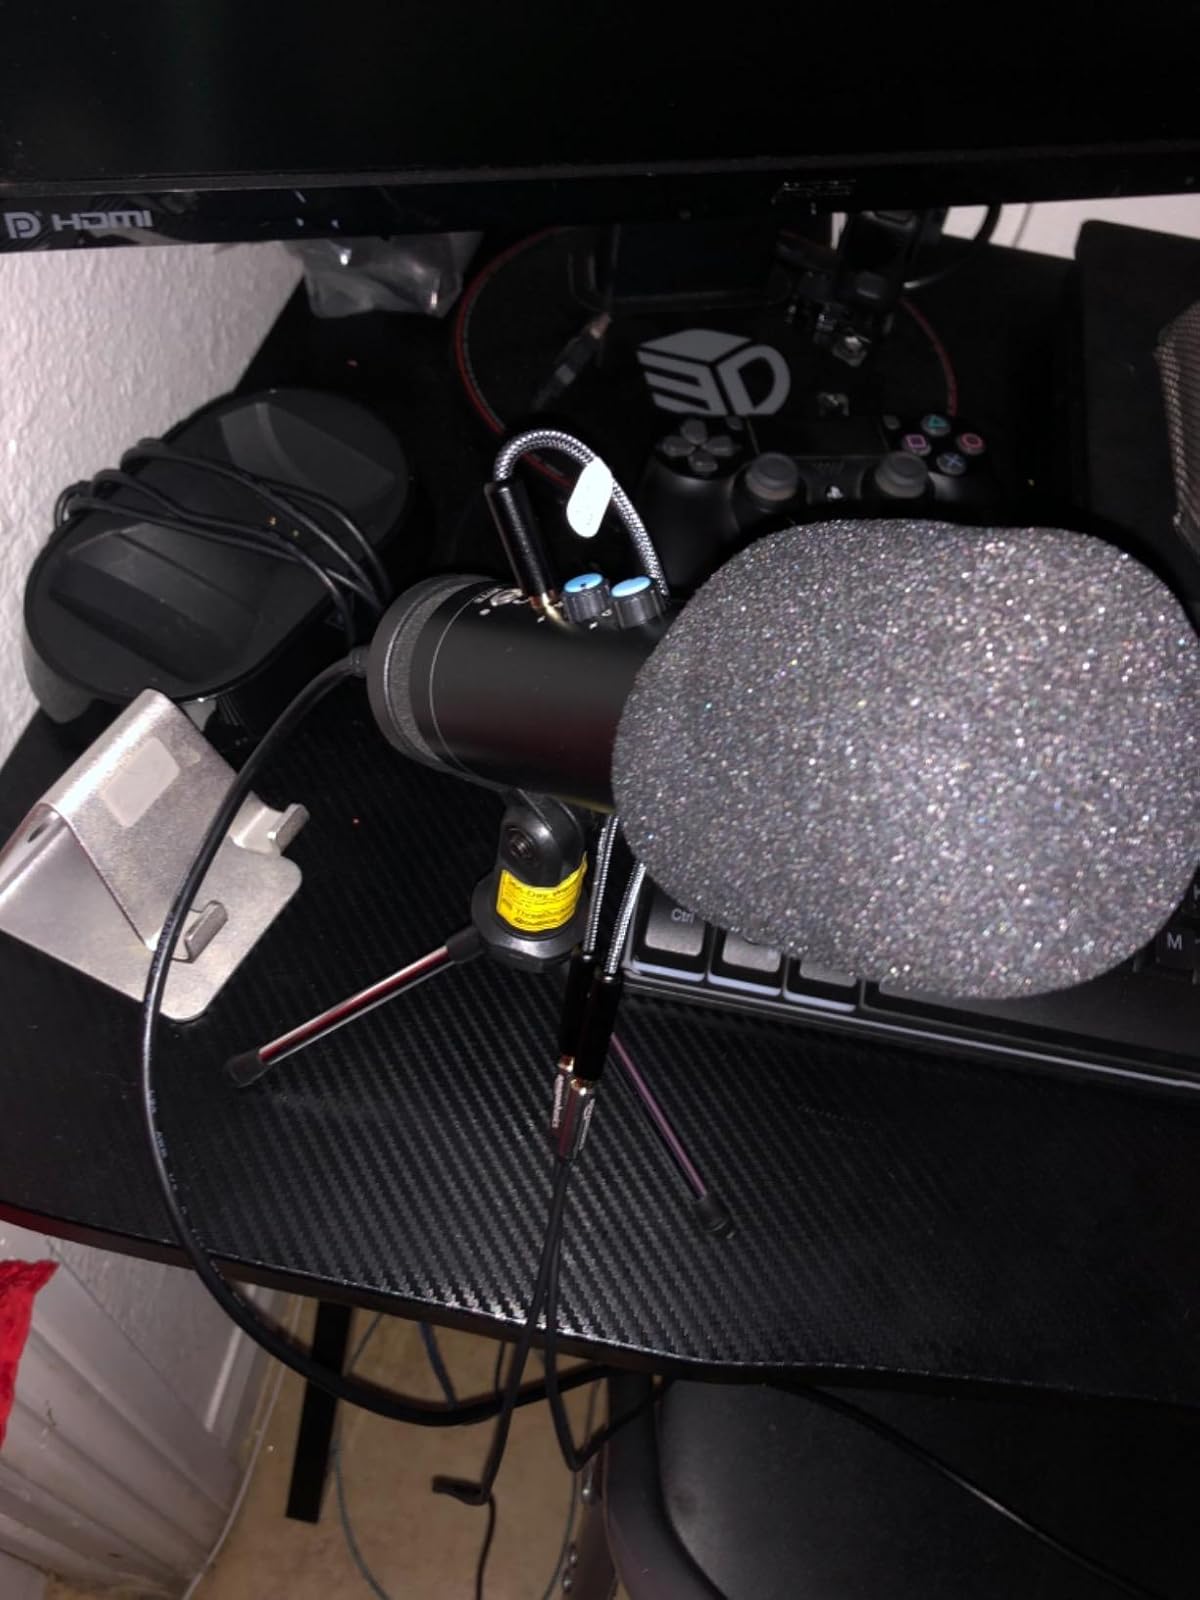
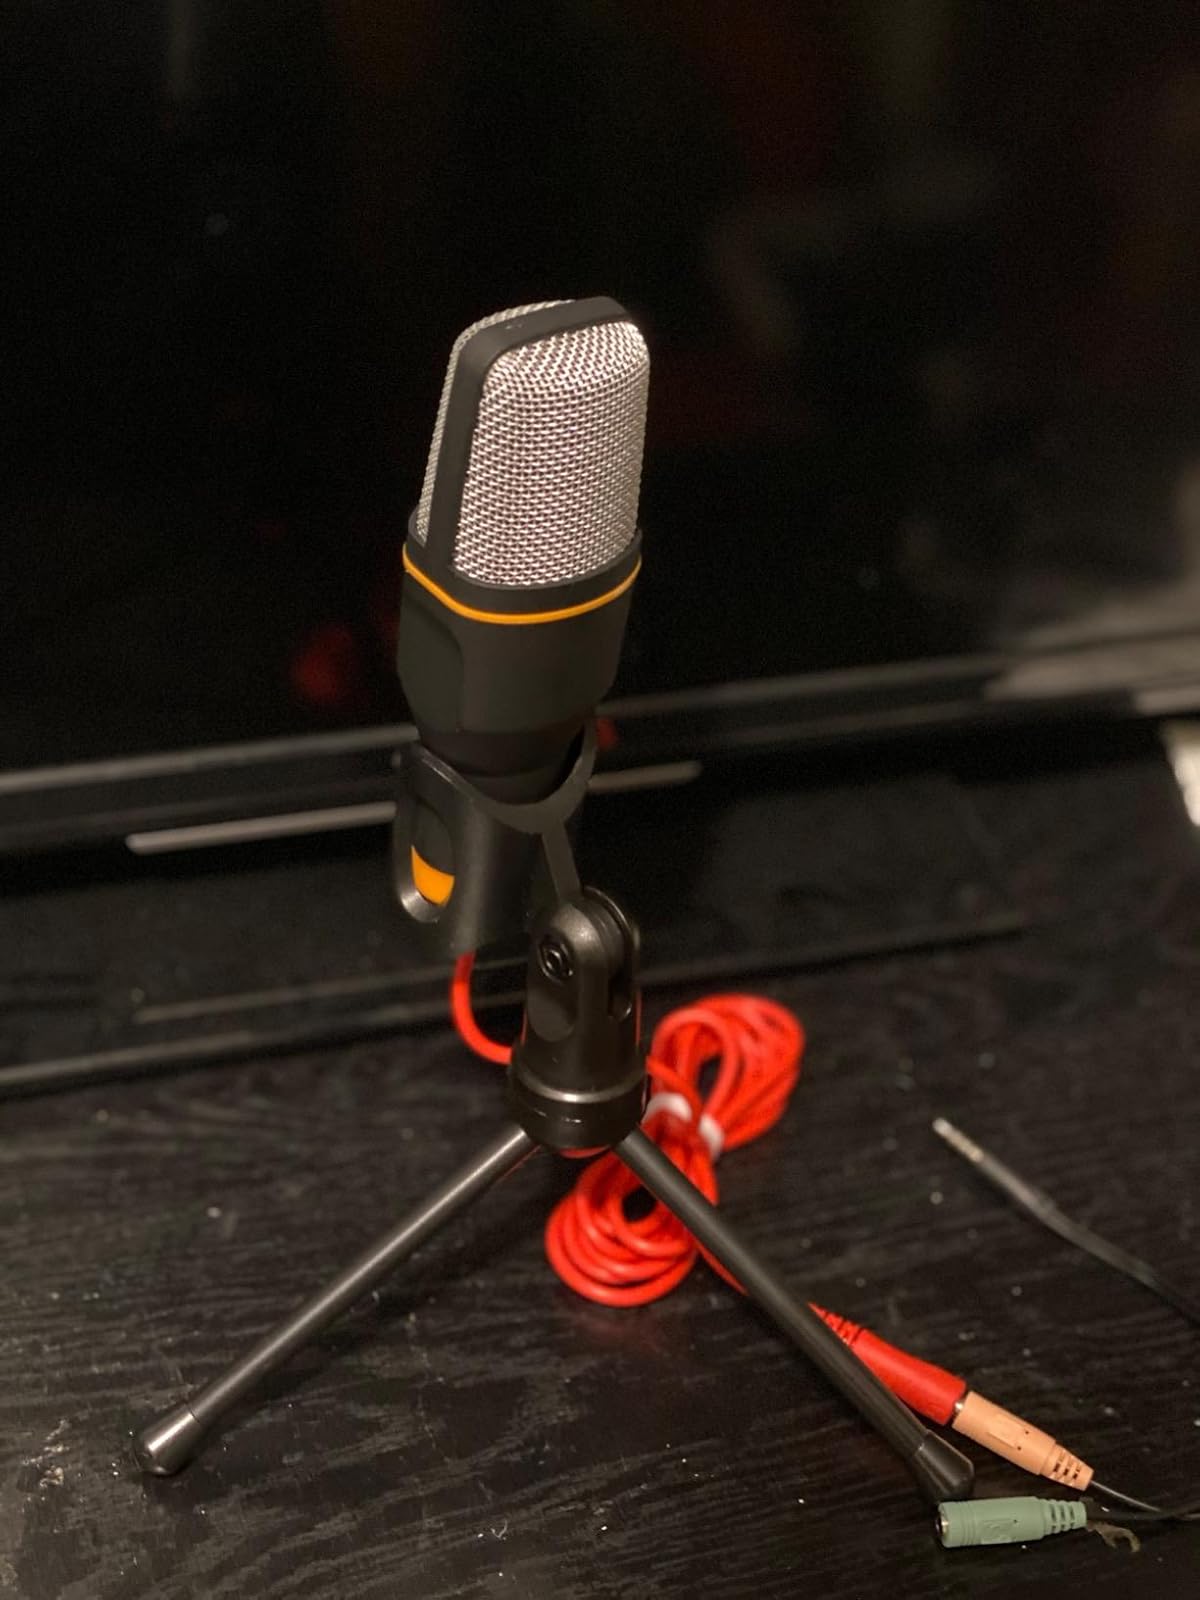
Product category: microphone
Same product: no